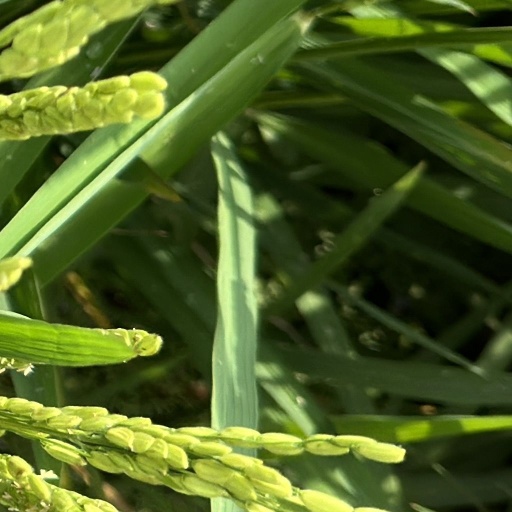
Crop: rice